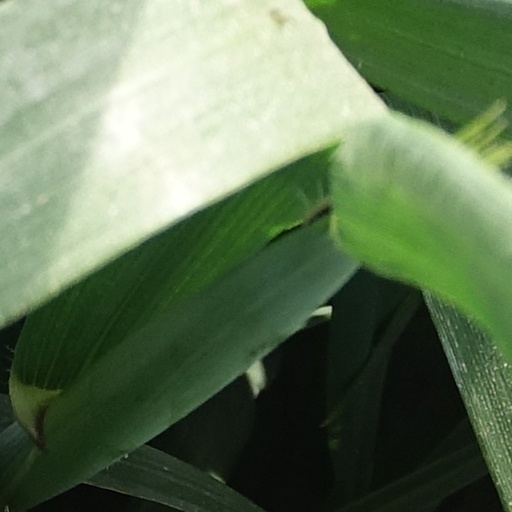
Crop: wheat